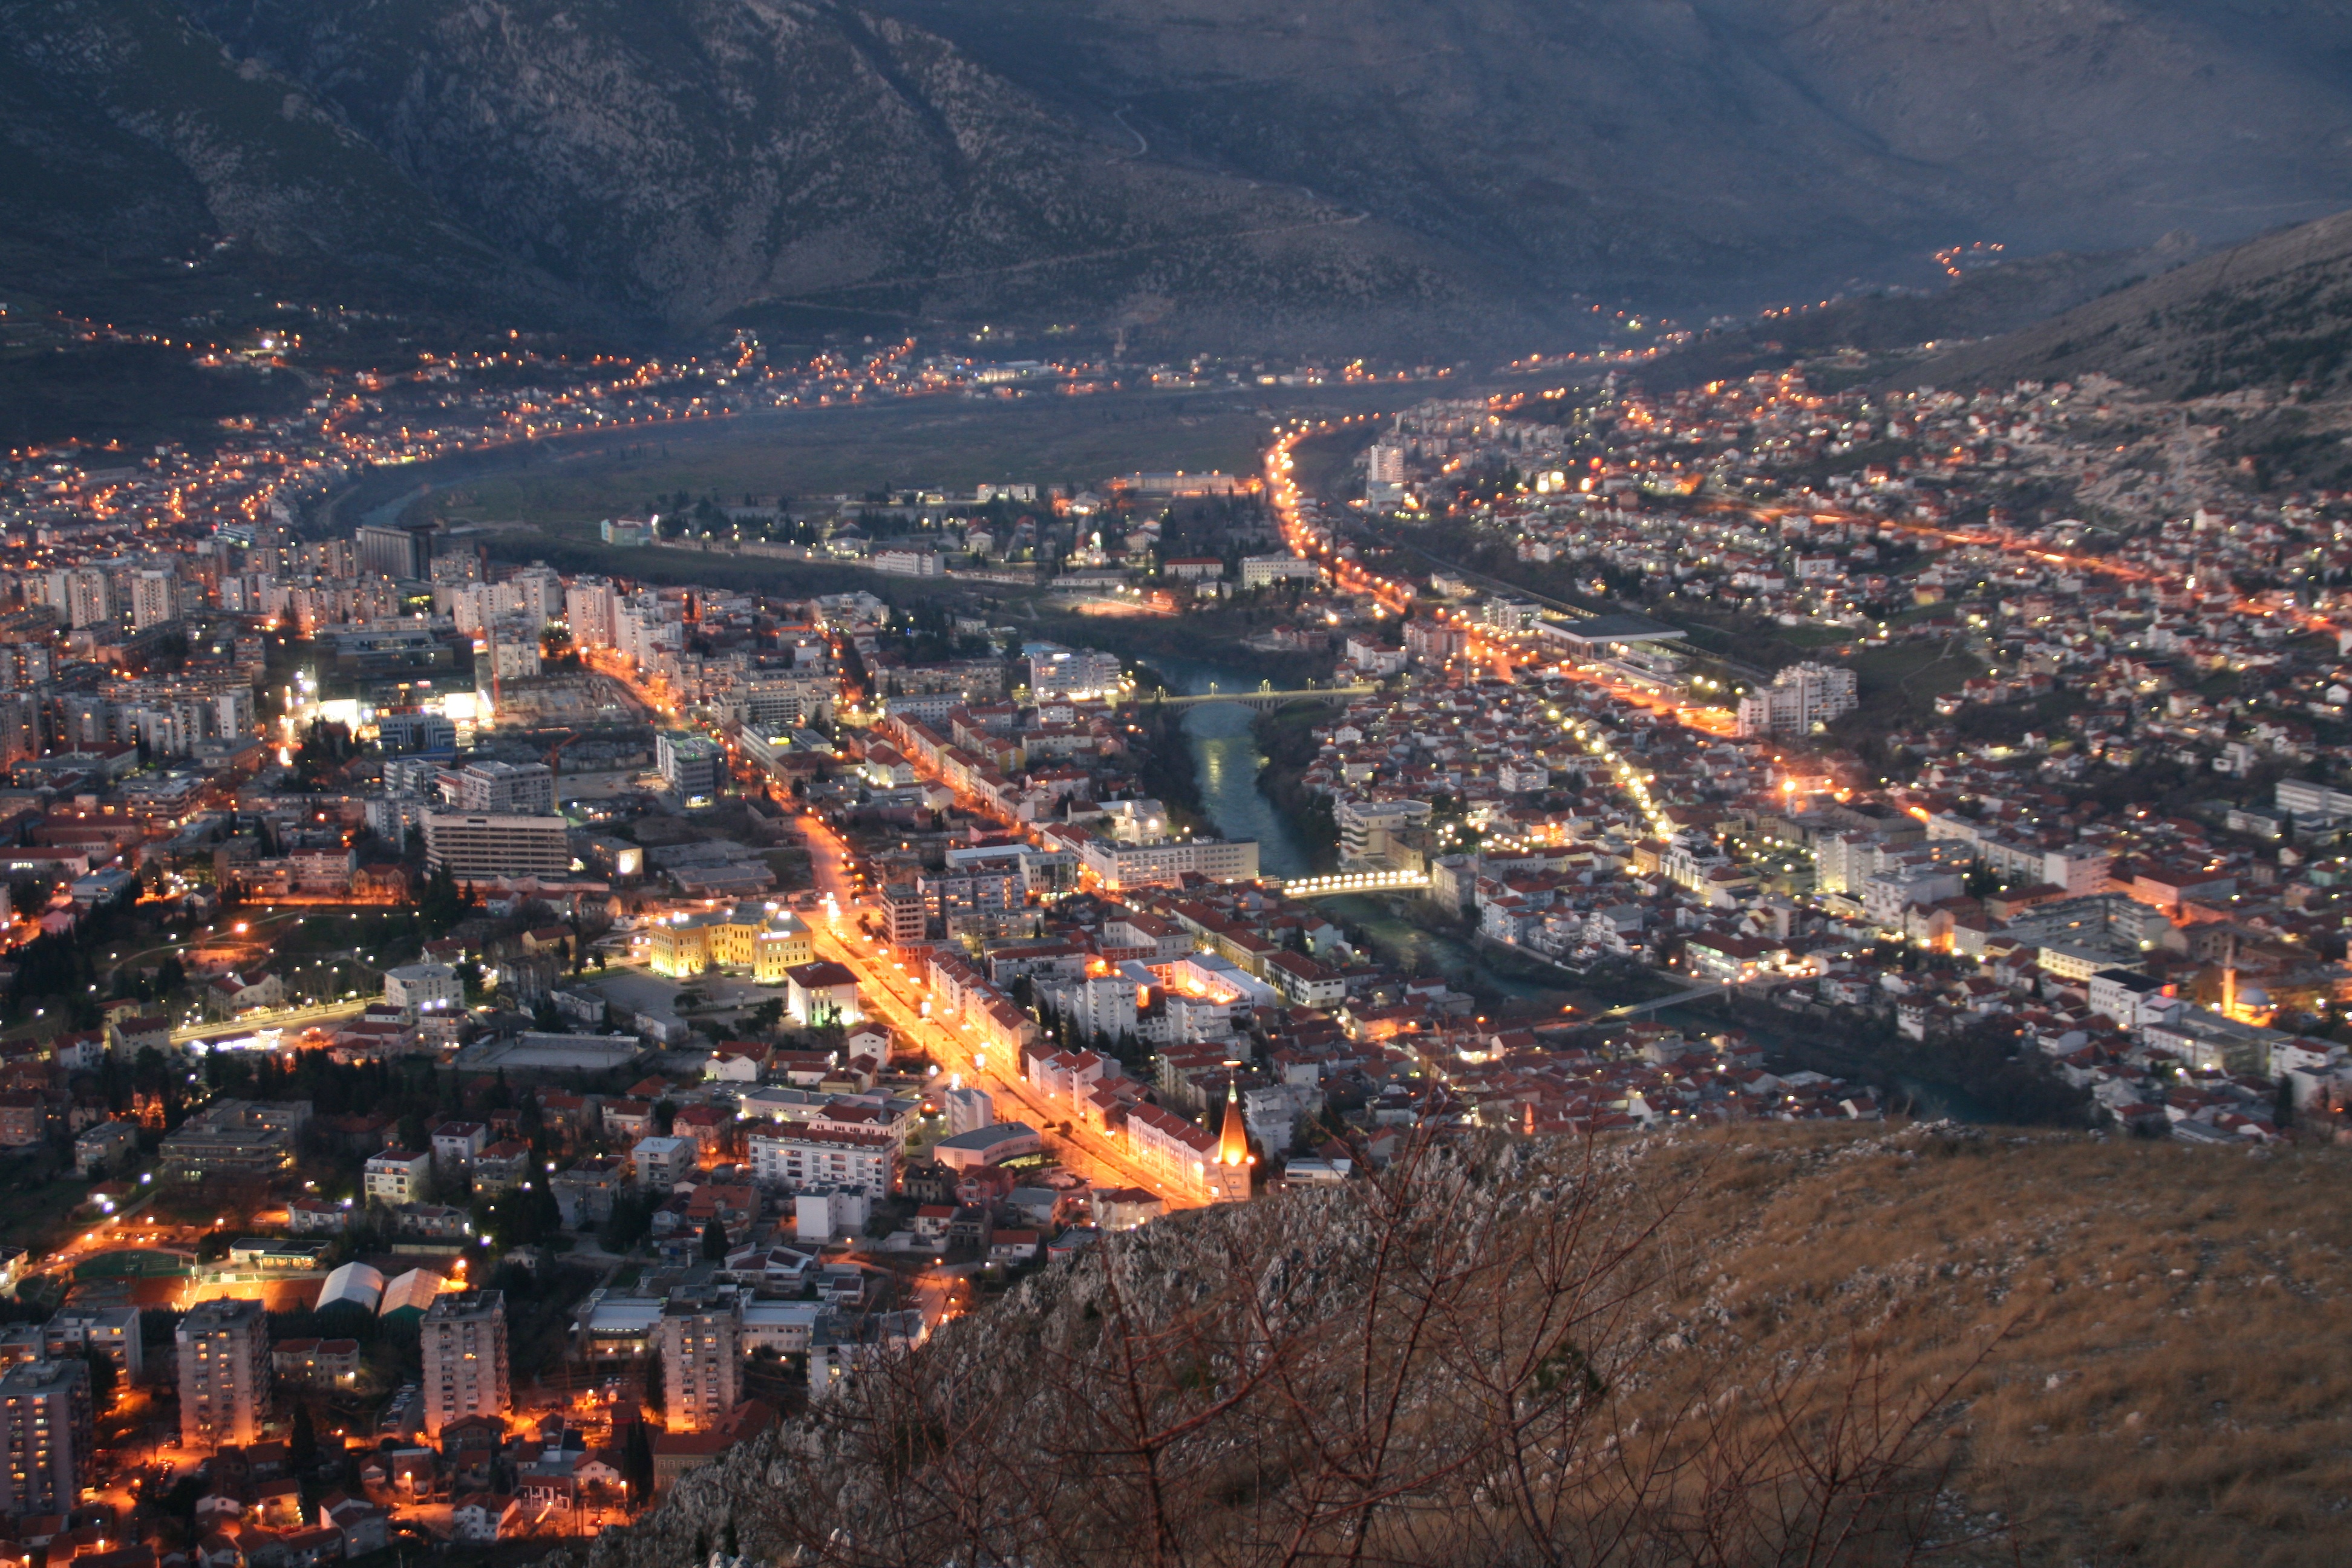
aerial photography, geographical feature, photography, geological phenomenon, city, night, atmosphere of earth, cityscape, evening, bird's eye view, dusk, panorama